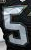
Number: 5